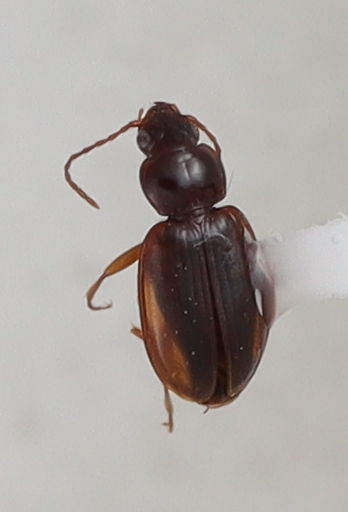
Scientific name: Trechus obtusus
Plot: 14
Trap: E
Collected: 20200707